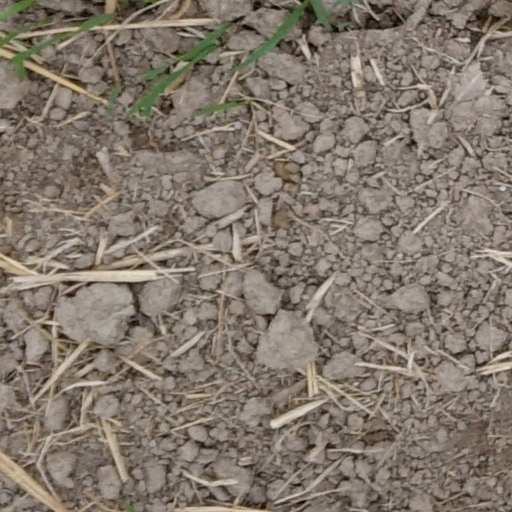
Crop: wheat